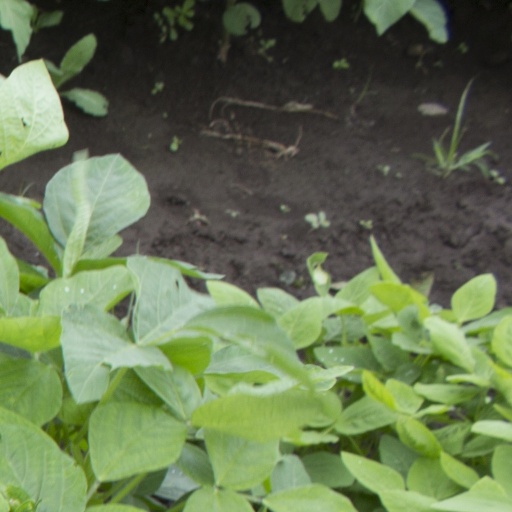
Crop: soybean